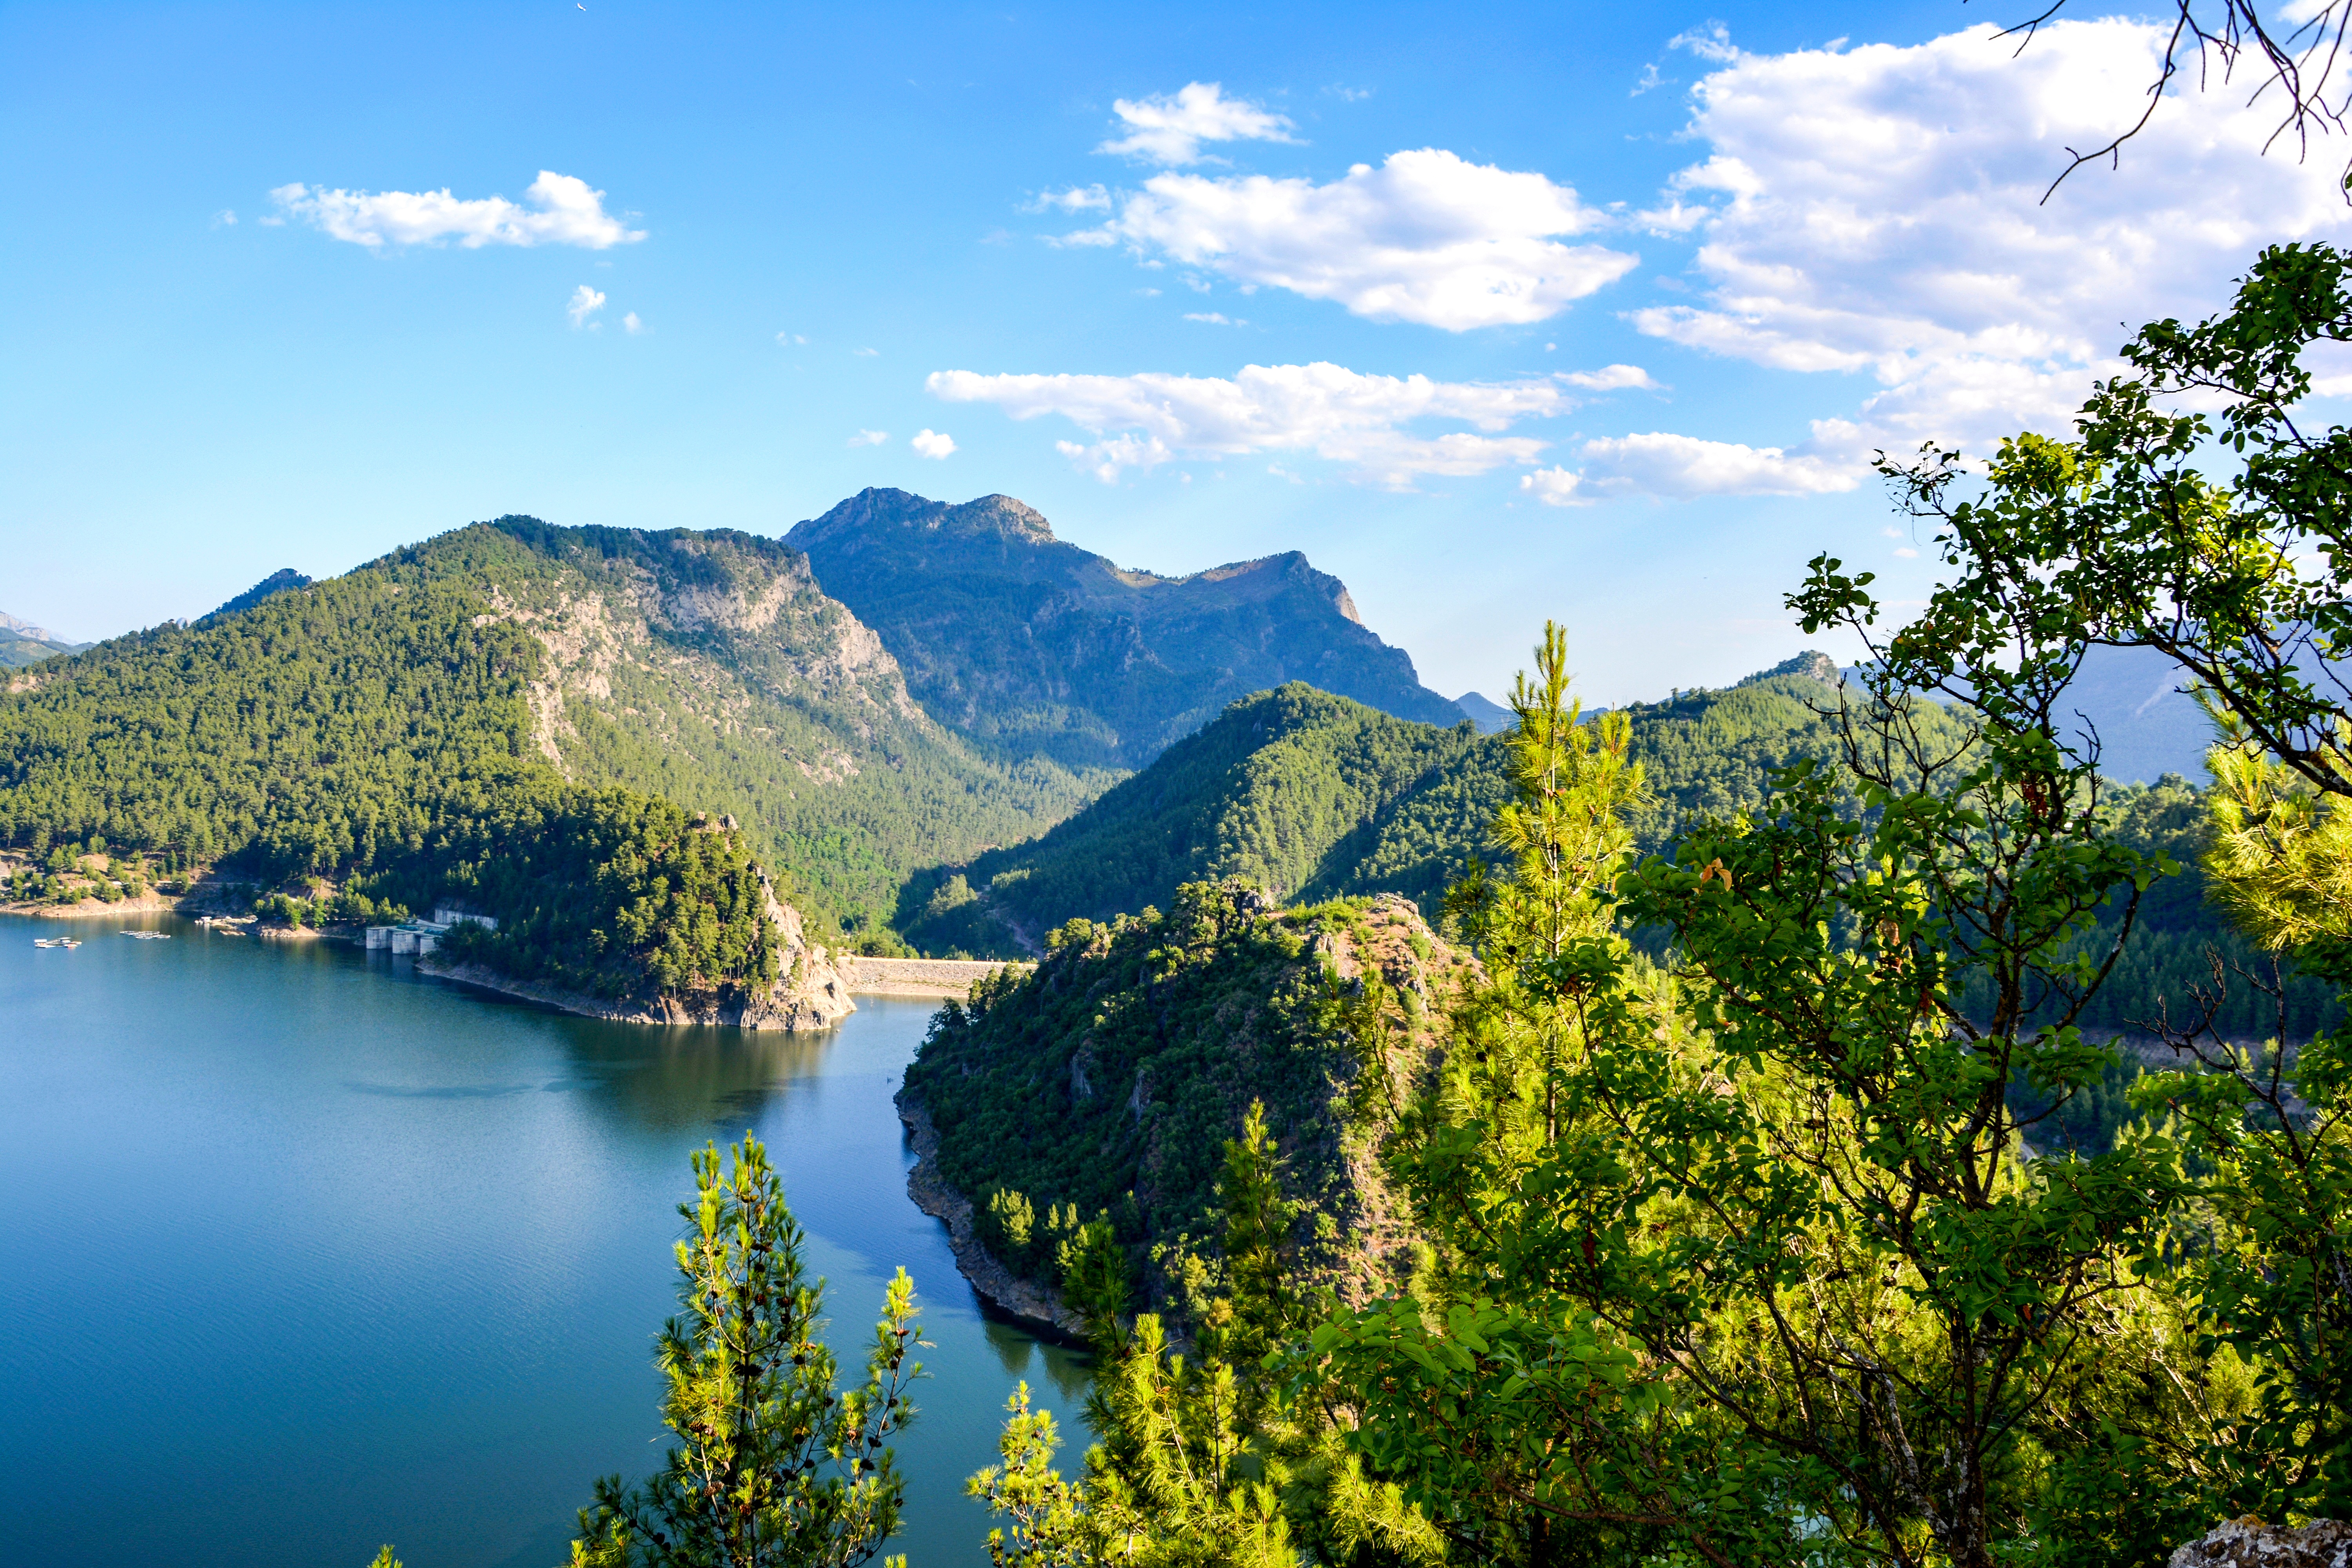
landscape, tree, nature, forest, wilderness, mountain, meadow, hill, lake, river, mountain range, reflection, autumn, turkey, mountainous landforms